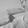
ASL letter: H